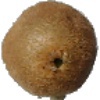
Label: kiwi